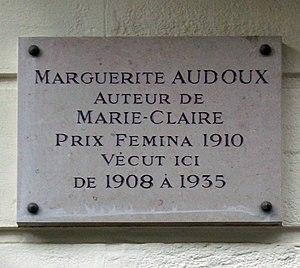
Plaque à la mémoire de la romancière Marguerite Audoux (1863-1937), au 10 rue Léopold-Robert, Paris 14e, où elle vécut de 1908 à 1935.
La rue Léopold-Robert est une voie du 14ᵉ arrondissement de Paris, en France.
Marguerite Audoux, née Marguerite Donquichote est une romancière française, née le 7 juillet 1863 à Sancoins et morte le 31 janvier 1937 à Saint-Raphaël. Elle est connue pour son roman Marie-Claire, qui reçoit le prix Fémina en 1910 et qui donne son nom au magazine féminin Marie Claire créé en 1937.